12 Feet Deep

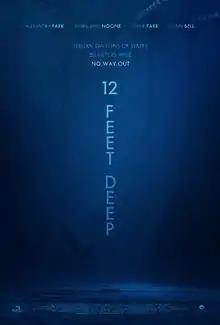
Promotional poster

12 Feet Deep (originally titled The Deep End) is a 2017 American psychological horror-thriller film written and directed by Matt Eskandari. It stars Alexandra Park and Nora-Jane Noone as sisters who find themselves trapped inside a public swimming pool when the manager activates the pool cover and leaves for the holidays. Released by Mar Vista Entertainment on June 20, 2017, it received generally positive reviews.